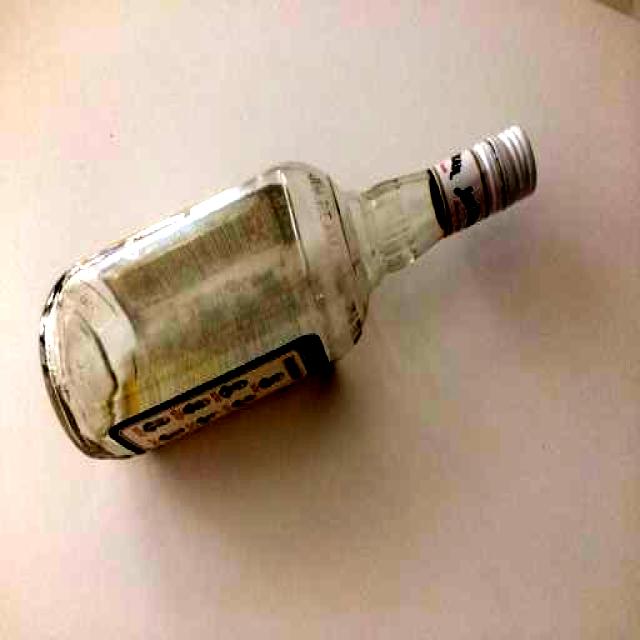
Label: Glass